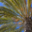
Label: palm_tree